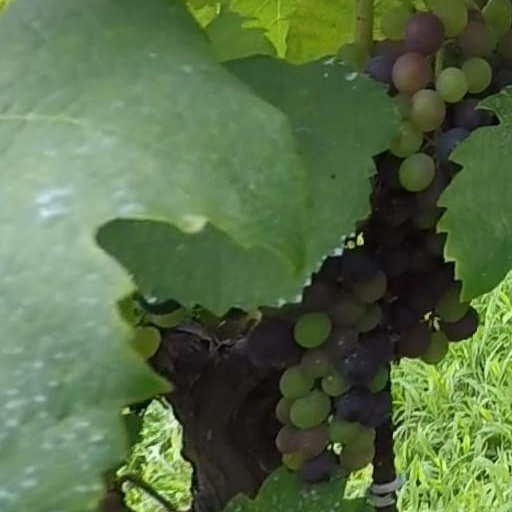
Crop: grape